Voyage (novel)

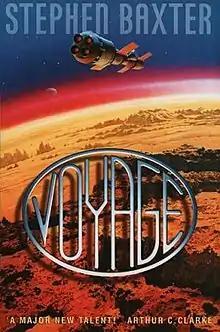
First edition

Voyage is a 1996 hard science fiction novel by British author Stephen Baxter. The book depicts a crewed mission to Mars as it might have been in another timeline, one where John F. Kennedy survived the assassination attempt on him on 22 November 1963. "Voyage" won a Sidewise Award for Alternate History, and was nominated for the Arthur C. Clarke Award in 1997.